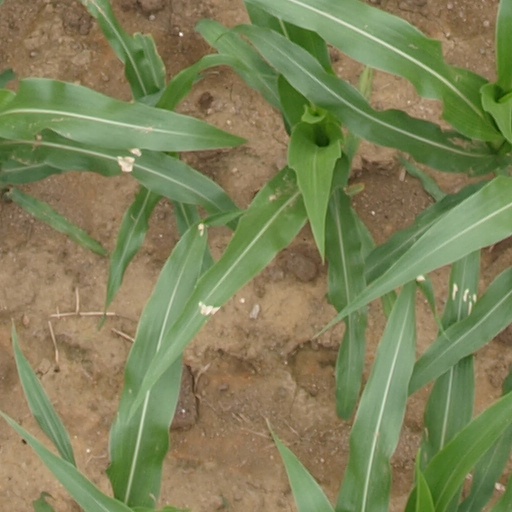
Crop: maize; corn